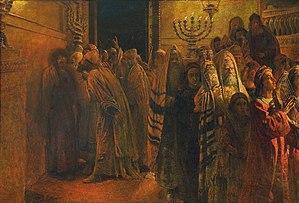
Le procès de Jésus devant le Sanhédrin est l'une des scènes principales de la Passion du Christ. Dans le Nouveau Testament, elle se situe juste après l'arrestation de Jésus au jardin des Oliviers, à Jérusalem, et précède de peu sa comparution devant Ponce Pilate, préfet de la province romaine de Judée, et la crucifixion. C'est pendant ce procès qu'a lieu le reniement de Pierre.